Sasha Cohen

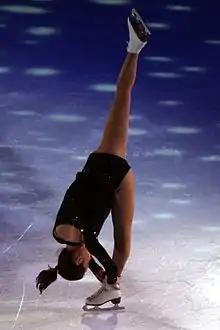
Cohen performs a Charlotte spiral at the 2008 Stars on Ice tour stop in Portland, Oregon

Her best season was 2003–04, when she took gold at the 2003 Skate America, at the 2003 Skate Canada (setting a world record in the short program) and at the 2003 Trophée Lalique and won silver at the 2003–04 Grand Prix Final. In late December 2003, she changed coaches and began training with Robin Wagner in Hackensack, New Jersey. She placed second at both the 2004 U.S. Championships and the 2004 World Championships, getting a medal at Worlds for the first time in her career.